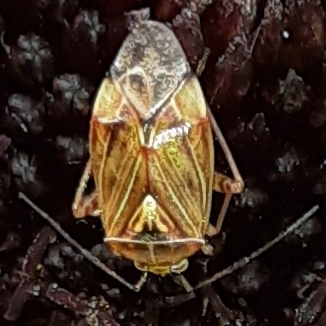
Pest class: lygus_bug